Spain in the Eurovision Song Contest 2010

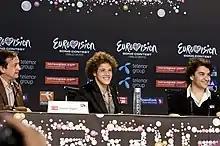
Daniel Diges during a press meet and greet

According to Eurovision rules, all nations with the exceptions of the host country and the "Big Four" (France, Germany, Spain and the United Kingdom) are required to qualify from one of two semi-finals in order to compete for the final; the top ten countries from each semi-final progress to the final. As a member of the "Big 4", Spain automatically qualified to compete in the final on 29 May 2010. In addition to their participation in the final, Spain is also required to broadcast and vote in one of the two semi-finals. During the semi-final allocation draw on 7 February 2010, Spain was assigned to broadcast and vote in the first semi-final on 25 May 2010.